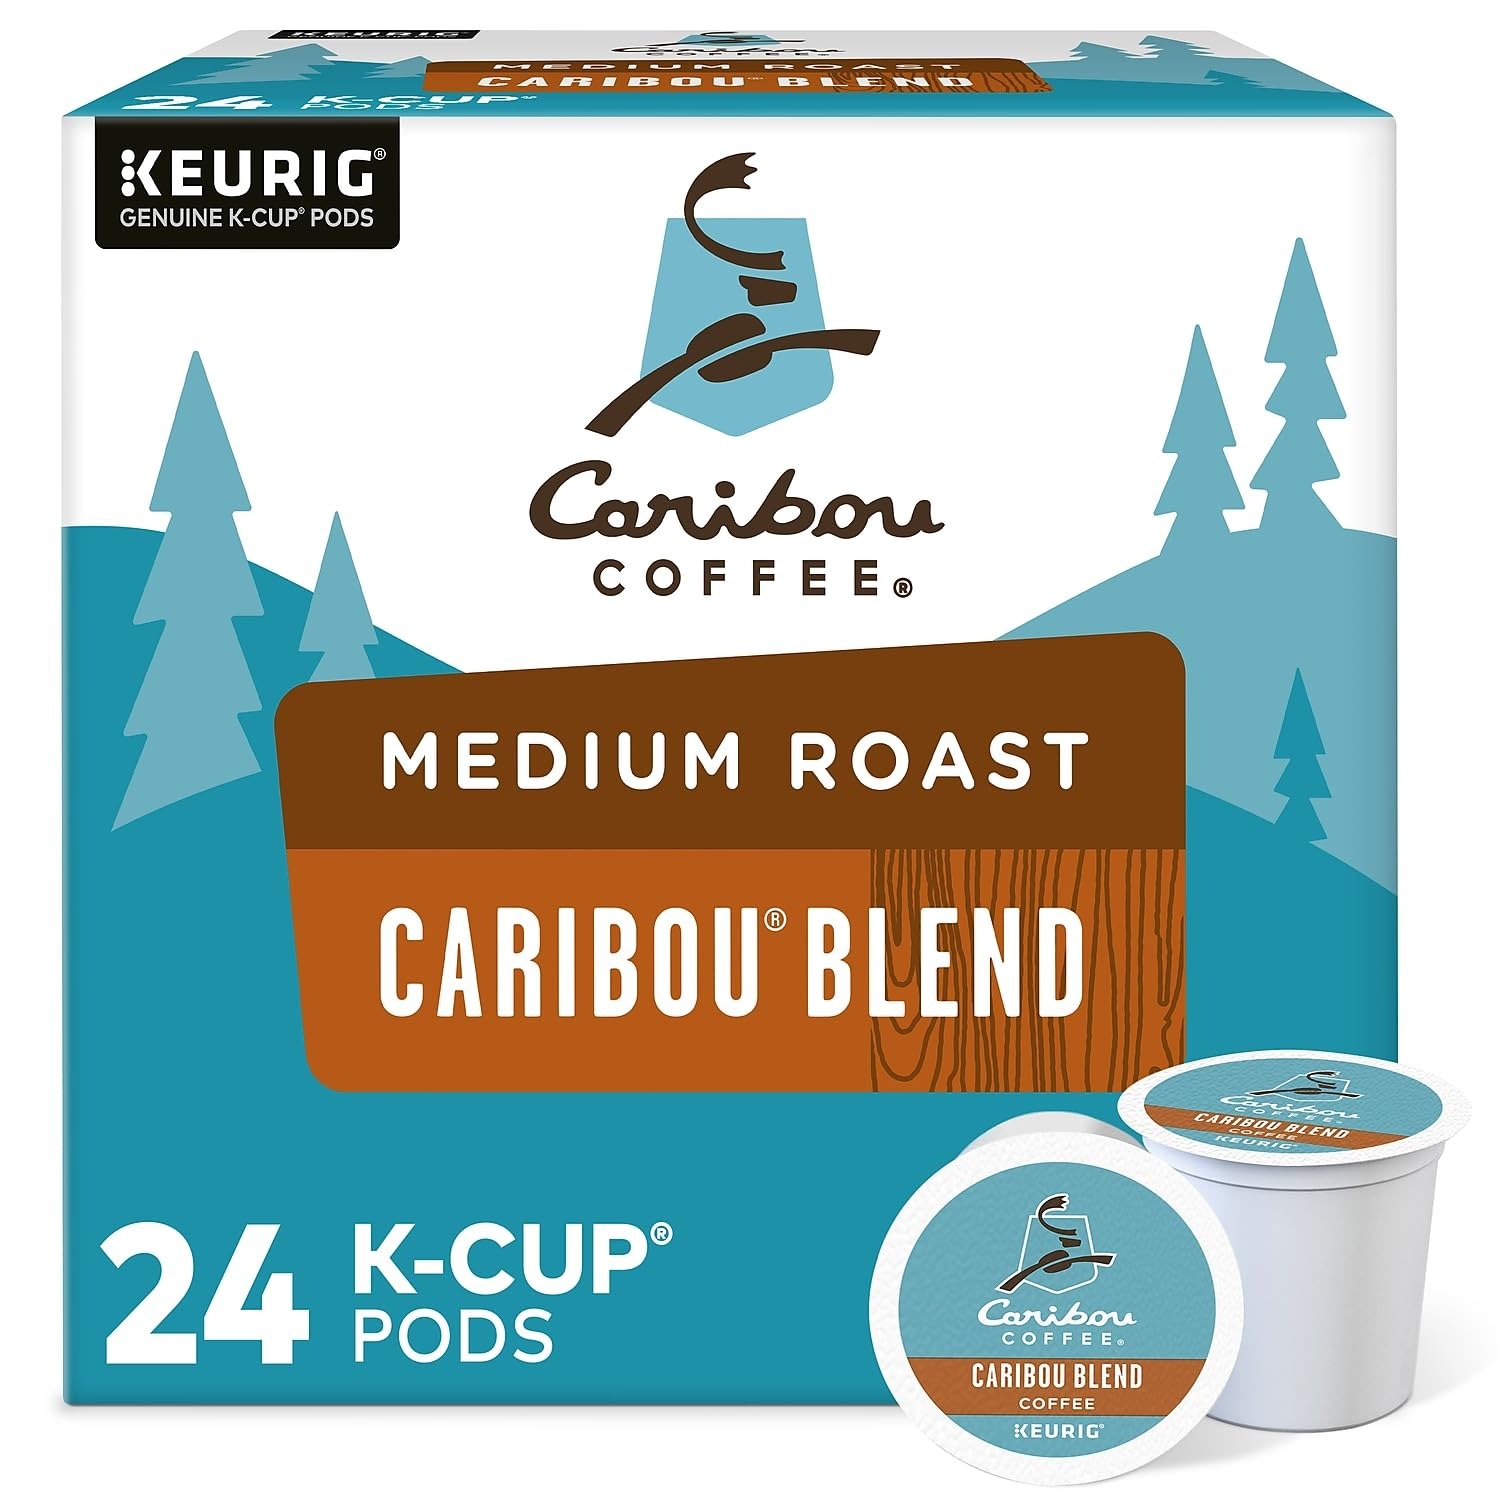
Item Name: Caribou Blend Coffee Keurig K-Cup Pods, Medium Roast, 24/Box (6992)
Bullet Point 1: Sold as 24/Box.
Bullet Point 2: Coffee K-Cups for Keurig brewers. 24 K-Cups per pack.
Bullet Point 3: Medium-roast coffee with Caribou Blend flavor. No filters or loose coffee, just pop it in and brew.
Bullet Point 4: 24 K-Cups per box. 30% Rainforest Alliance Certified blend.
Bullet Point 5: The product is kosher. Product is Kosher.
Product Description: Stock the break room with this Keurig K-Cup Caribou Coffee Caribou Blend coffee 24-pack to provide an instant lift for staff without mess.<br><br>Enjoy syrupy, big-bodied taste with a snappy, clean finish by drinking these single-serving K-Cups. Combining a hearty, rich Indonesian bean with South American and Central American beans, this blend offers captivating fruit notes. This 24-count carton of K-Cups makes it easy to stock the break room with ample refreshments. These Caribou Coffee Caribou Blend portioned K-Cups are airtight, keeping out light, oxygen, and humidity for long-lasting quality.<br><br>- Coffee K-Cups for Keurig brewers.<br>- Medium-roast coffee with Caribou Blend flavor.<br>- 24 K-Cups per box.<br>- The product is kosher.<br>- 24 K-Cups per pack.<br>- No filters or loose coffee, just pop it in and brew.<br>- 30% Rainforest Alliance Certified blend.<br>- Product is Kosher.<br><br>- Sold as 24/Box.
Value: 24.0
Unit: Count

Price: 25.98